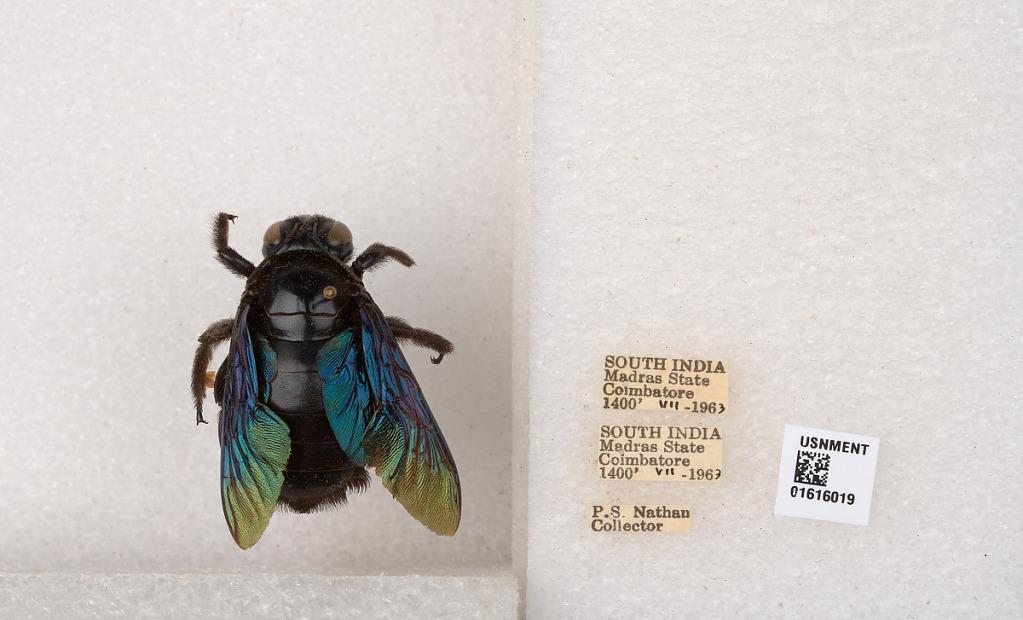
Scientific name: Xylocopa (Mesotrichia) tenuiscapa Westwood
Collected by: P. Nathan
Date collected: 1963-7-1
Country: India
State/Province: Tamil Nadu
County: Coimbatore
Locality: Coimbatore